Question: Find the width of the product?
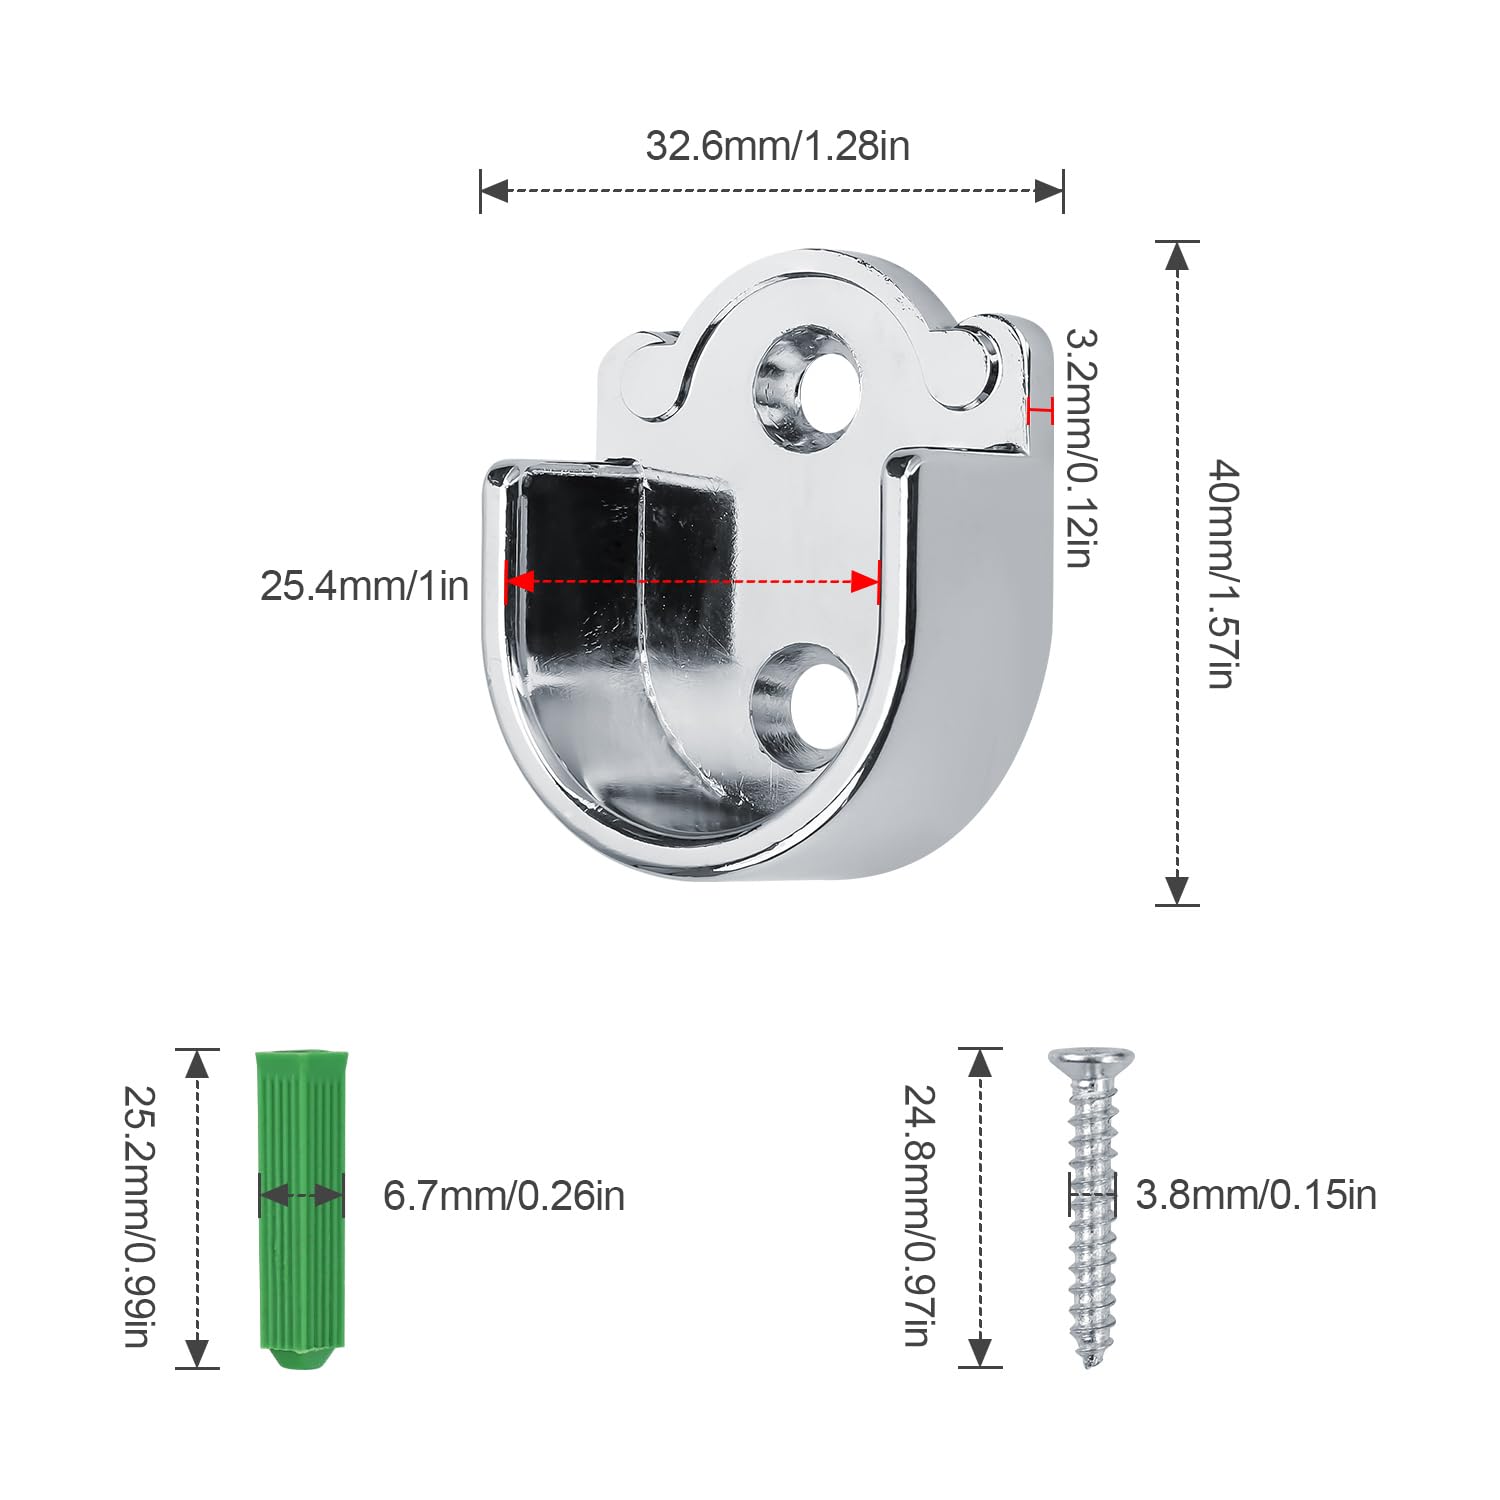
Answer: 32.6 millimetre